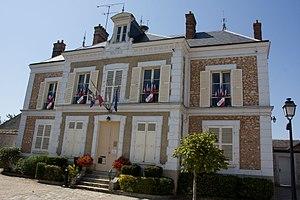
Moigny-sur-École est une commune française située à quarante-huit kilomètres au sud-est de Paris dans le département de l'Essonne en région Île-de-France.